Carnmoney

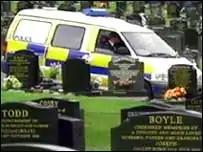

Newtownabbey Borough Council had previously proposed to expand the cemetery to the nearby Valley Park. There was controversy surrounding this proposal as it is in close proximity to Northern Ireland children's hospice.